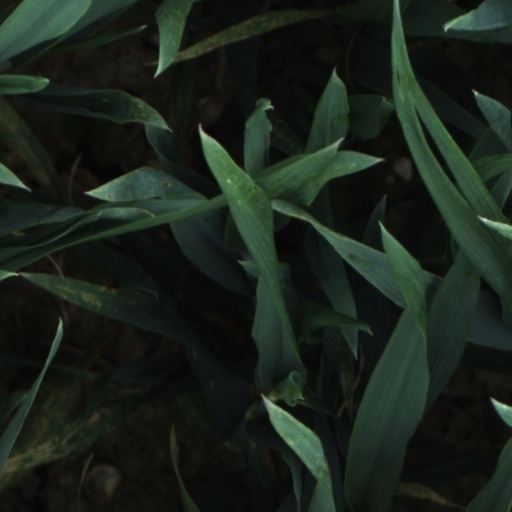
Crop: wheat